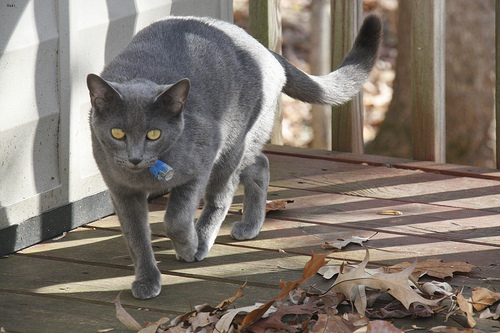
Animal: cat
Breed: russian_blue